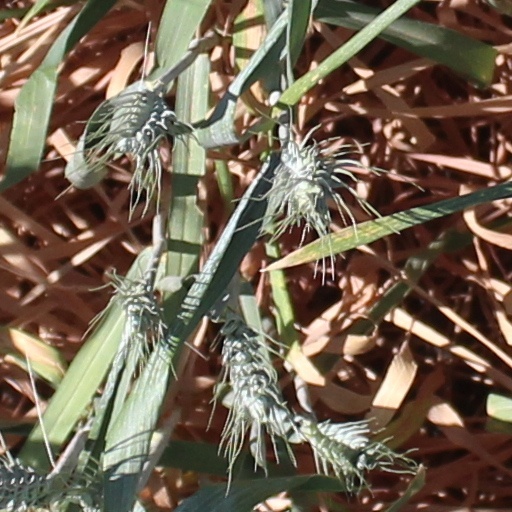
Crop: wheat